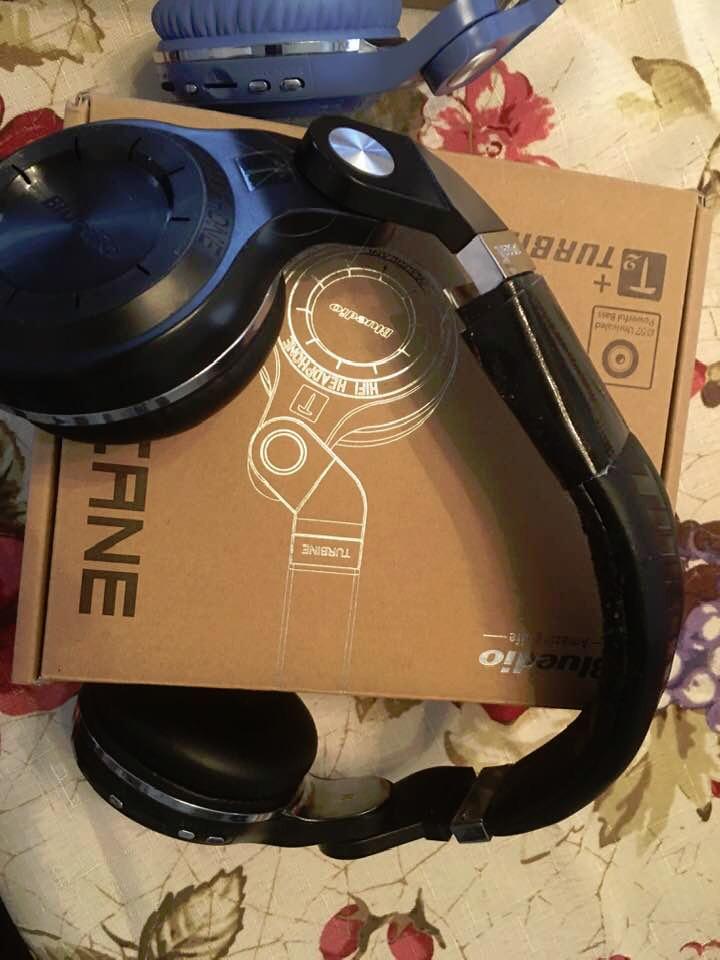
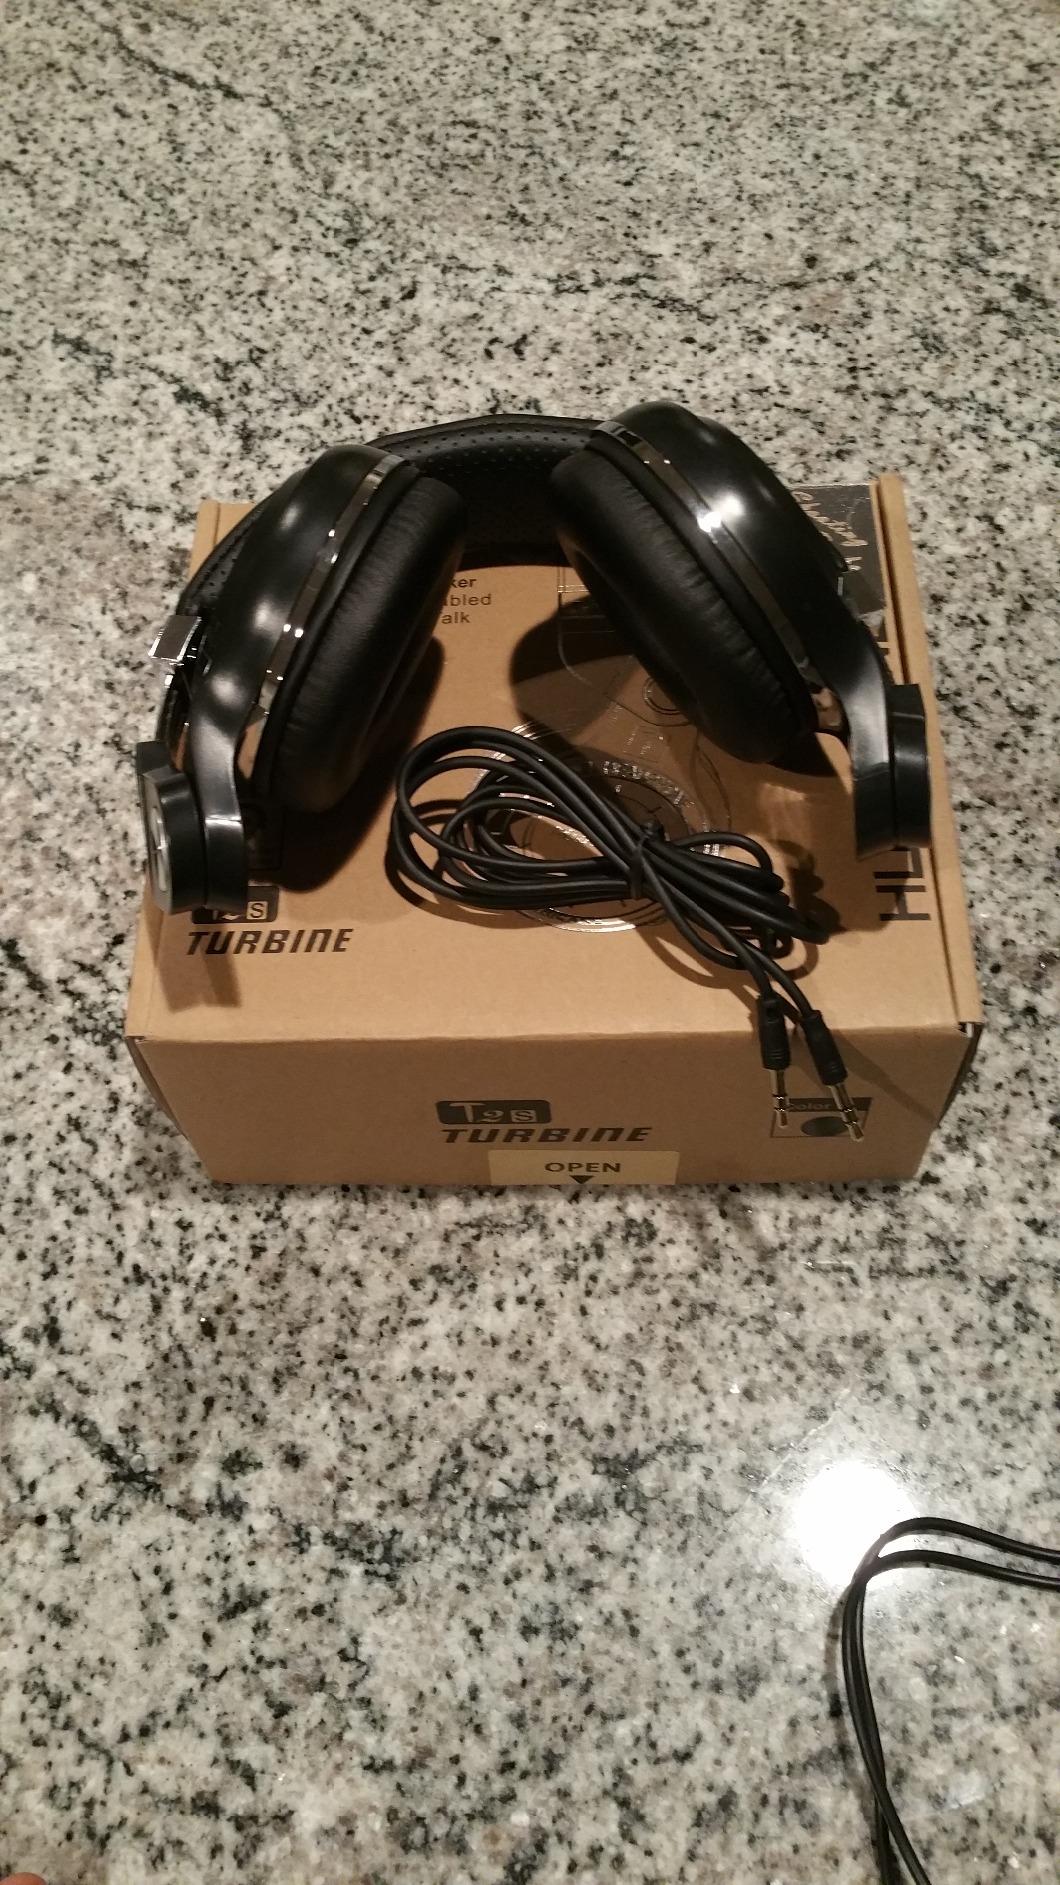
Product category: headphones
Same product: yes